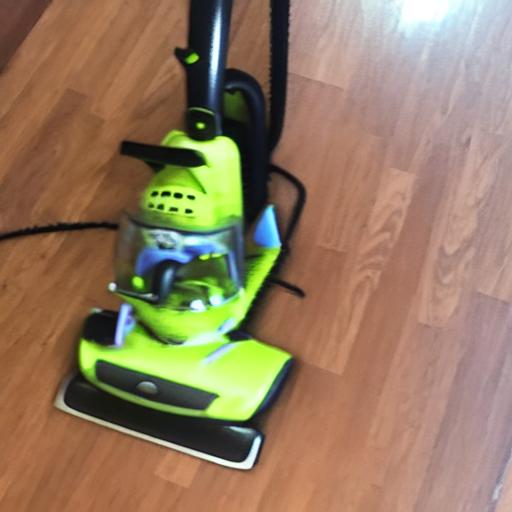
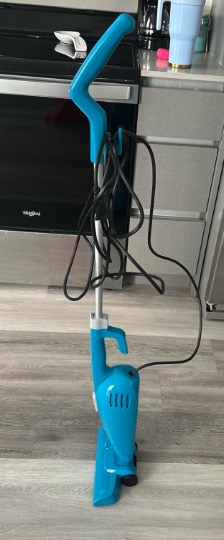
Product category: items_vacuum
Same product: no